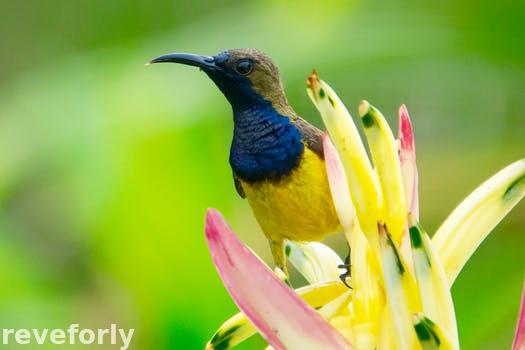
Label: Watermark